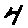
Label: 4